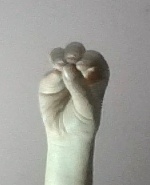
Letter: ha